Mekor Baruch

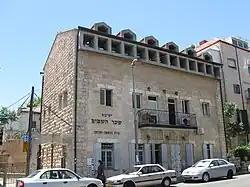
Shaar Hashamayim Yeshiva on Rashi Street.

Mekor Baruch was founded in 1924 on land purchased from the Schneller Orphanage by the Jerusalem-American Land Company, a consortium of Jerusalem and American investors. The name of the neighborhood was based on the words "Yehi mekorkha baruch" ("Let your fountain be blessed") in Proverbs 5:18. Differing sources place the beneficiary of the name as Boris (Baruch) Hershenov, one of the investors, or Baruch Aharanoff, an American philanthropist. The consortium mapped out 207 lots, but due to the economic downturn of 1927–1930, construction did not get underway until the 1930s, by which time the consortium had been liquidated.